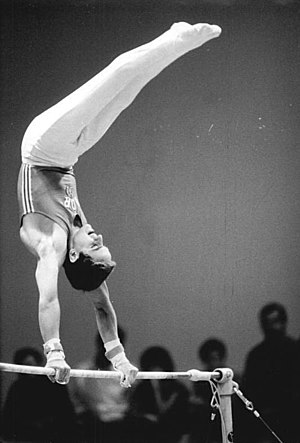
Reck
En gymnast fra DDR i øvelser på reck i 1988 for OL i Seoul.
Reck er en øvelse i herrernes redskabsgymnastik. Gymnasten skal udføre forskellige momenter og afslutter typisk med et større antal rotationer inden landingen. Øvelsen bedømmes på en skala, hvor den højeste mulige karakter er 10 point for udførelse plus et antal point for øvelsens samlede sværhedsgrad.